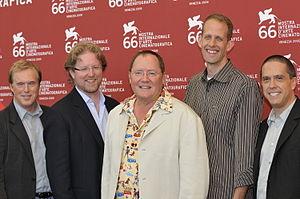
66ème Festival du Cinéma de Venise (Mostra), 5ème jour (06/09/2009) Les réalisateurs de Pixar reçoivent un Lion d'Or pour l'ensemble de leur carrière